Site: brandenburg
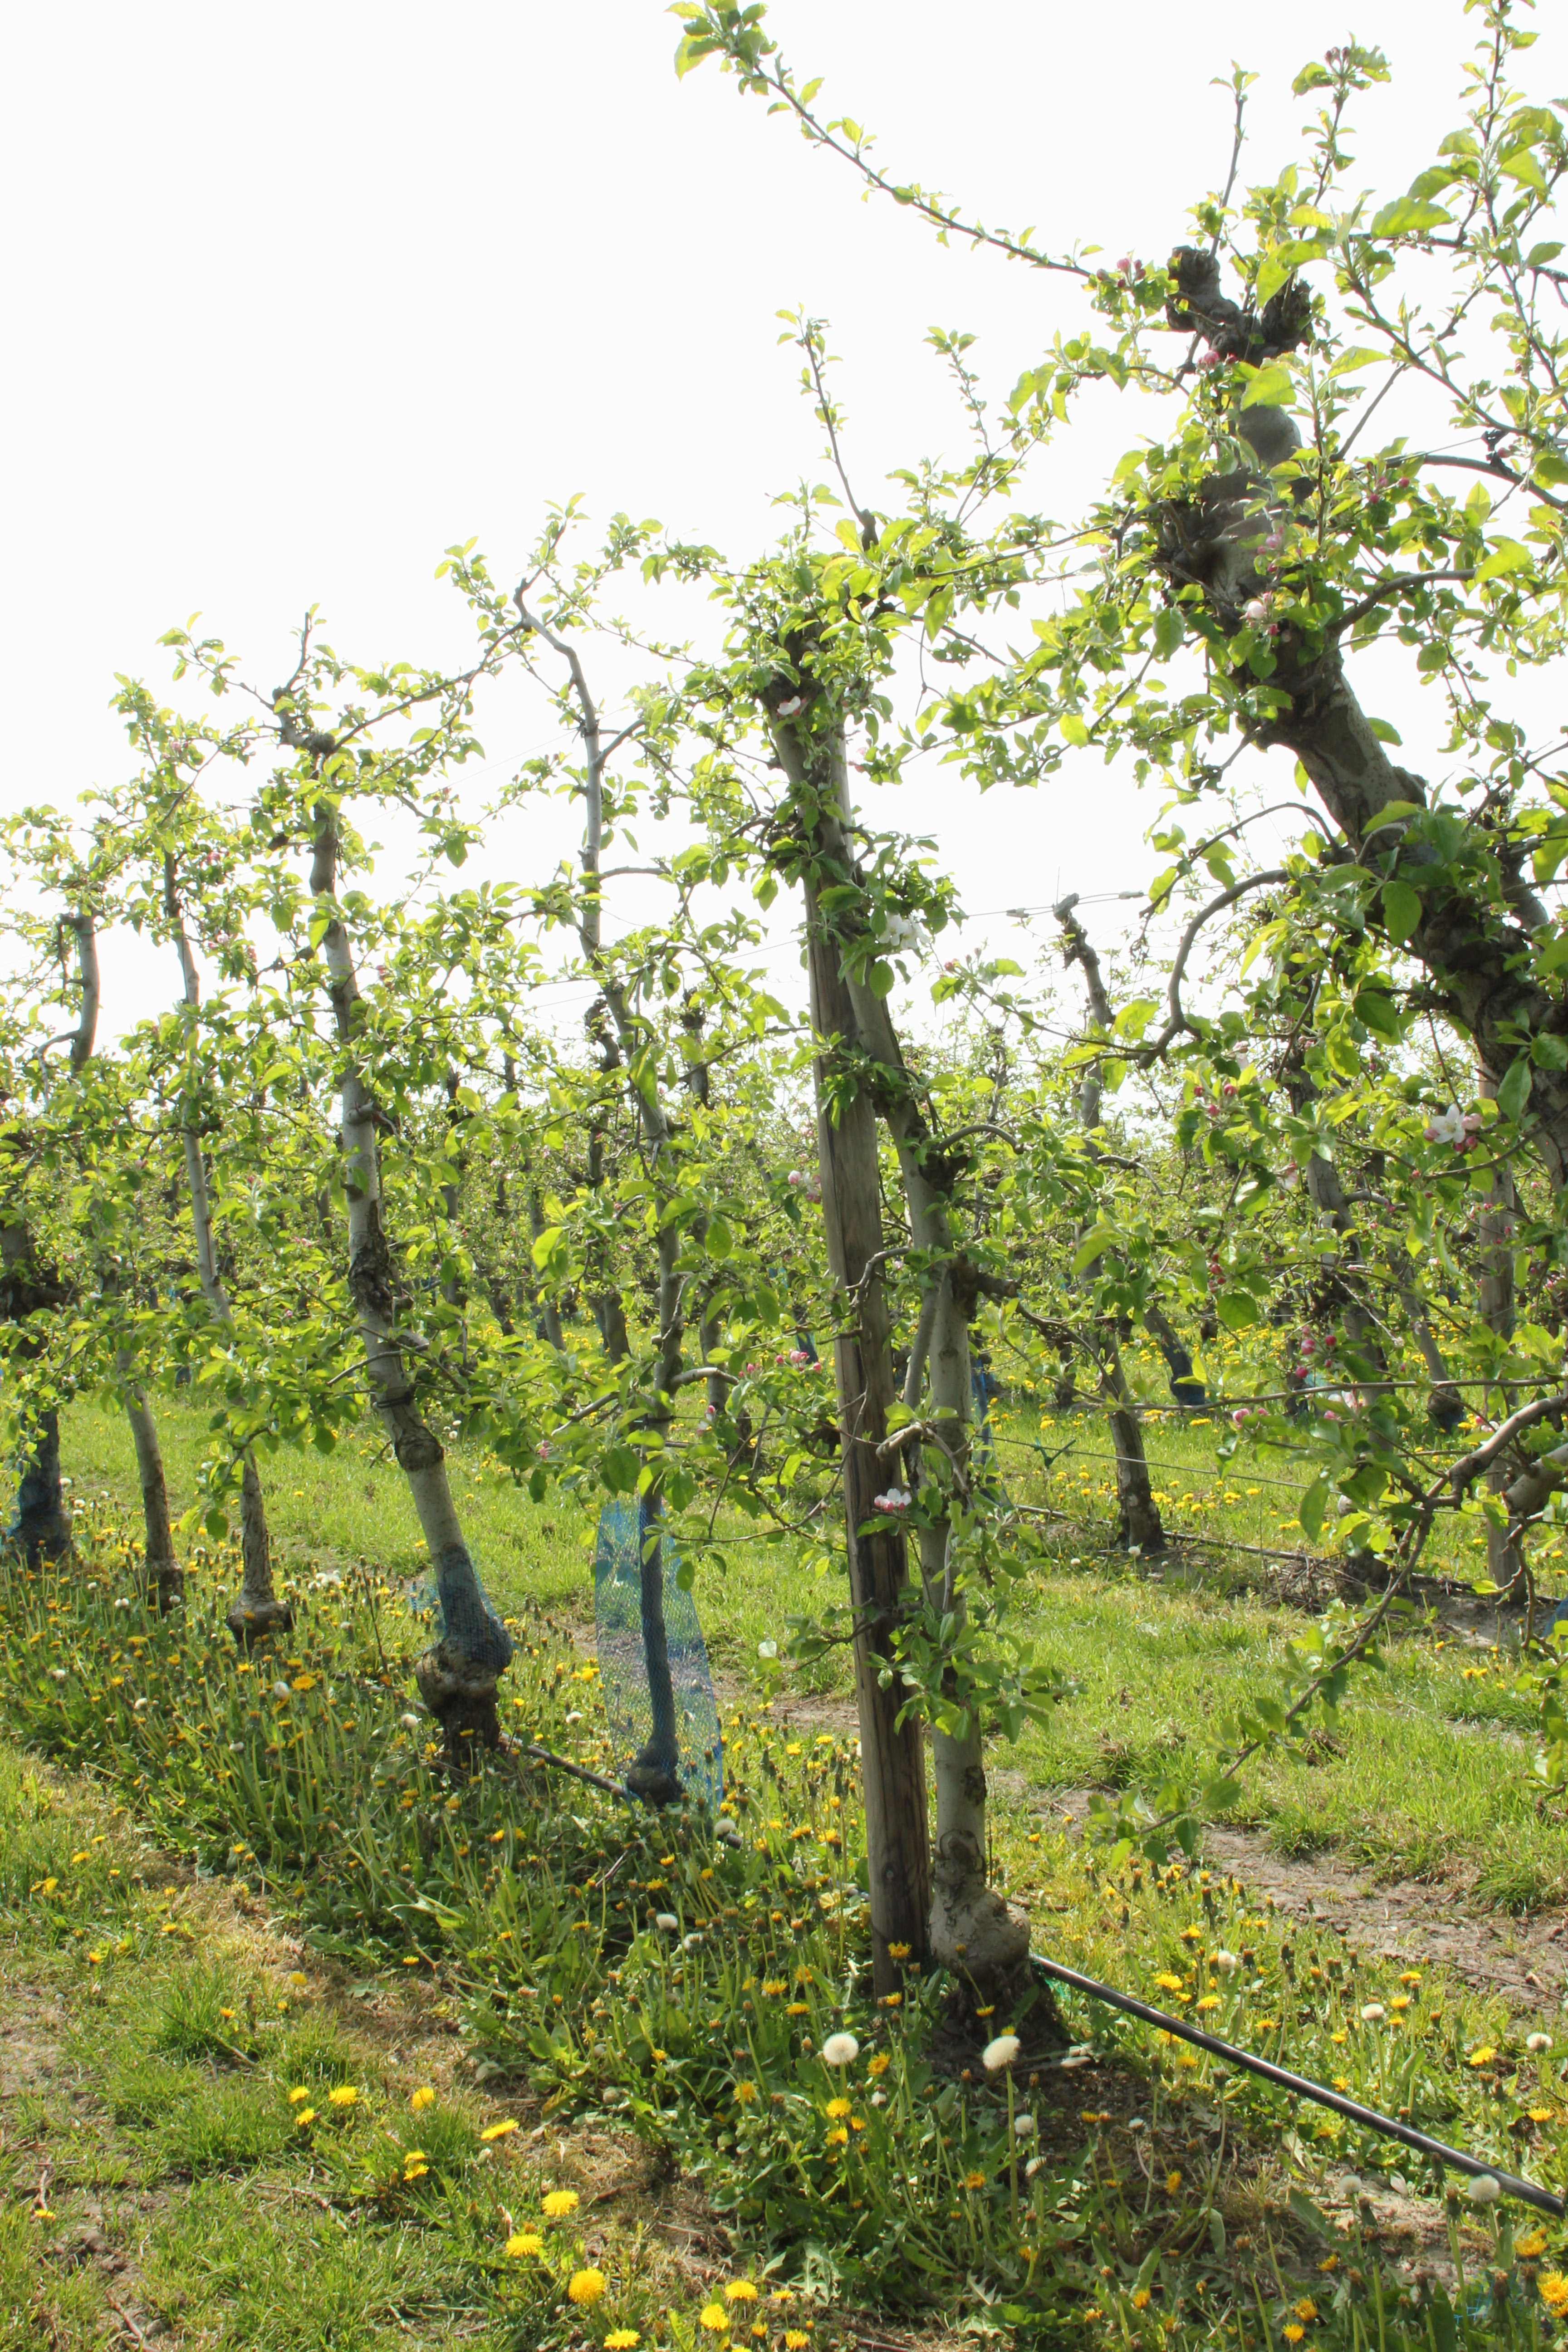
Growth stage (BBCH 60): Flowering